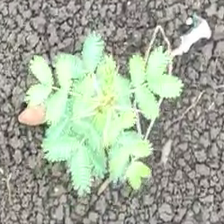
Weed species: Dwarf_cassia_(Chamaecrista pumila)